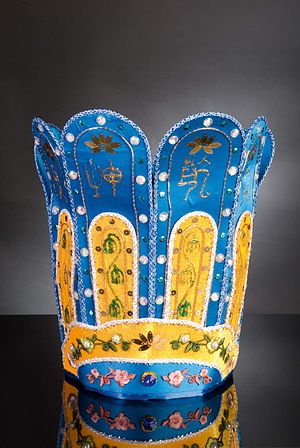
Philippi Samling / Galleri
Philippi-samlingen er en samling af hovedbeklædninger i forbindelse med tro, religion og spiritualitet.